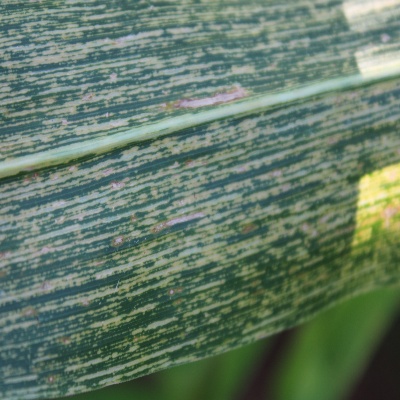
Crop: Maize
Condition: streak virus